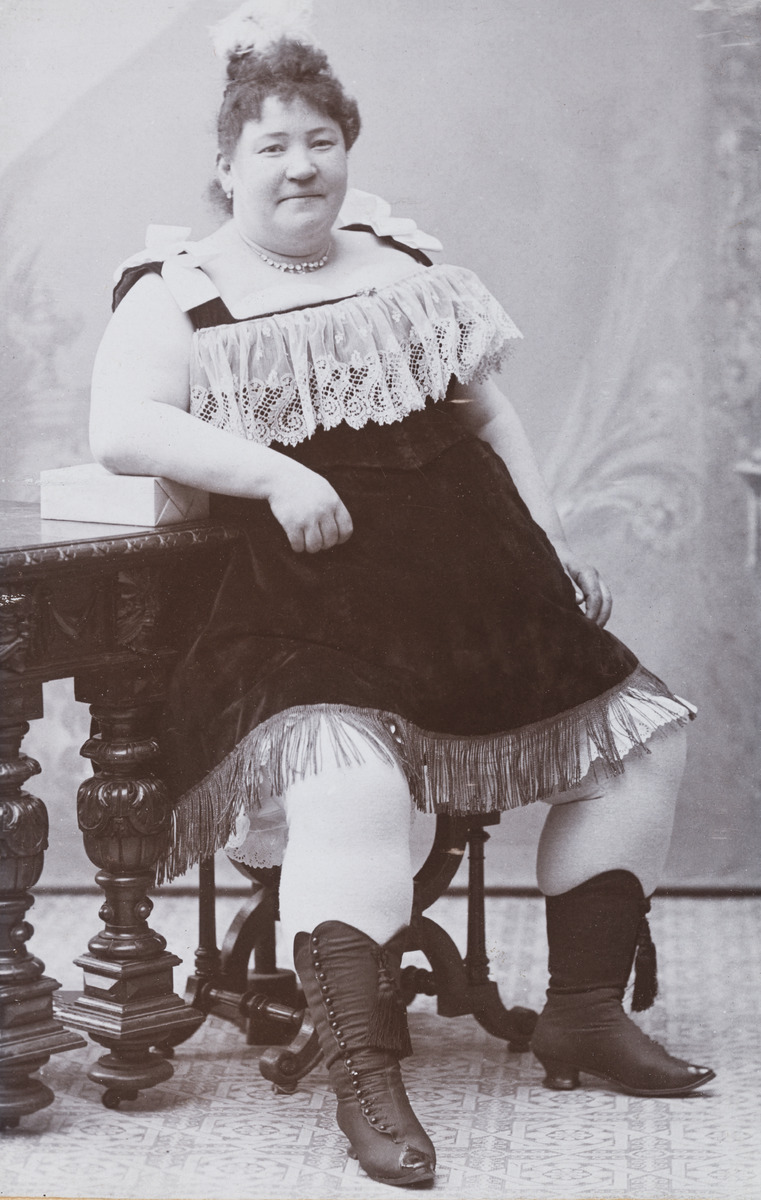
Sirkustaiteilija valokuvausateljeessa
sisällön kuvaus: Sirkustaiteilija valokuvausateljeessa. mustavalkoinen
Kuvaaja: Friis, John, valokuvaaja
Ajankohta: kuvausaika: noin 1895-1905
Aiheet: sirkustaiteilijat